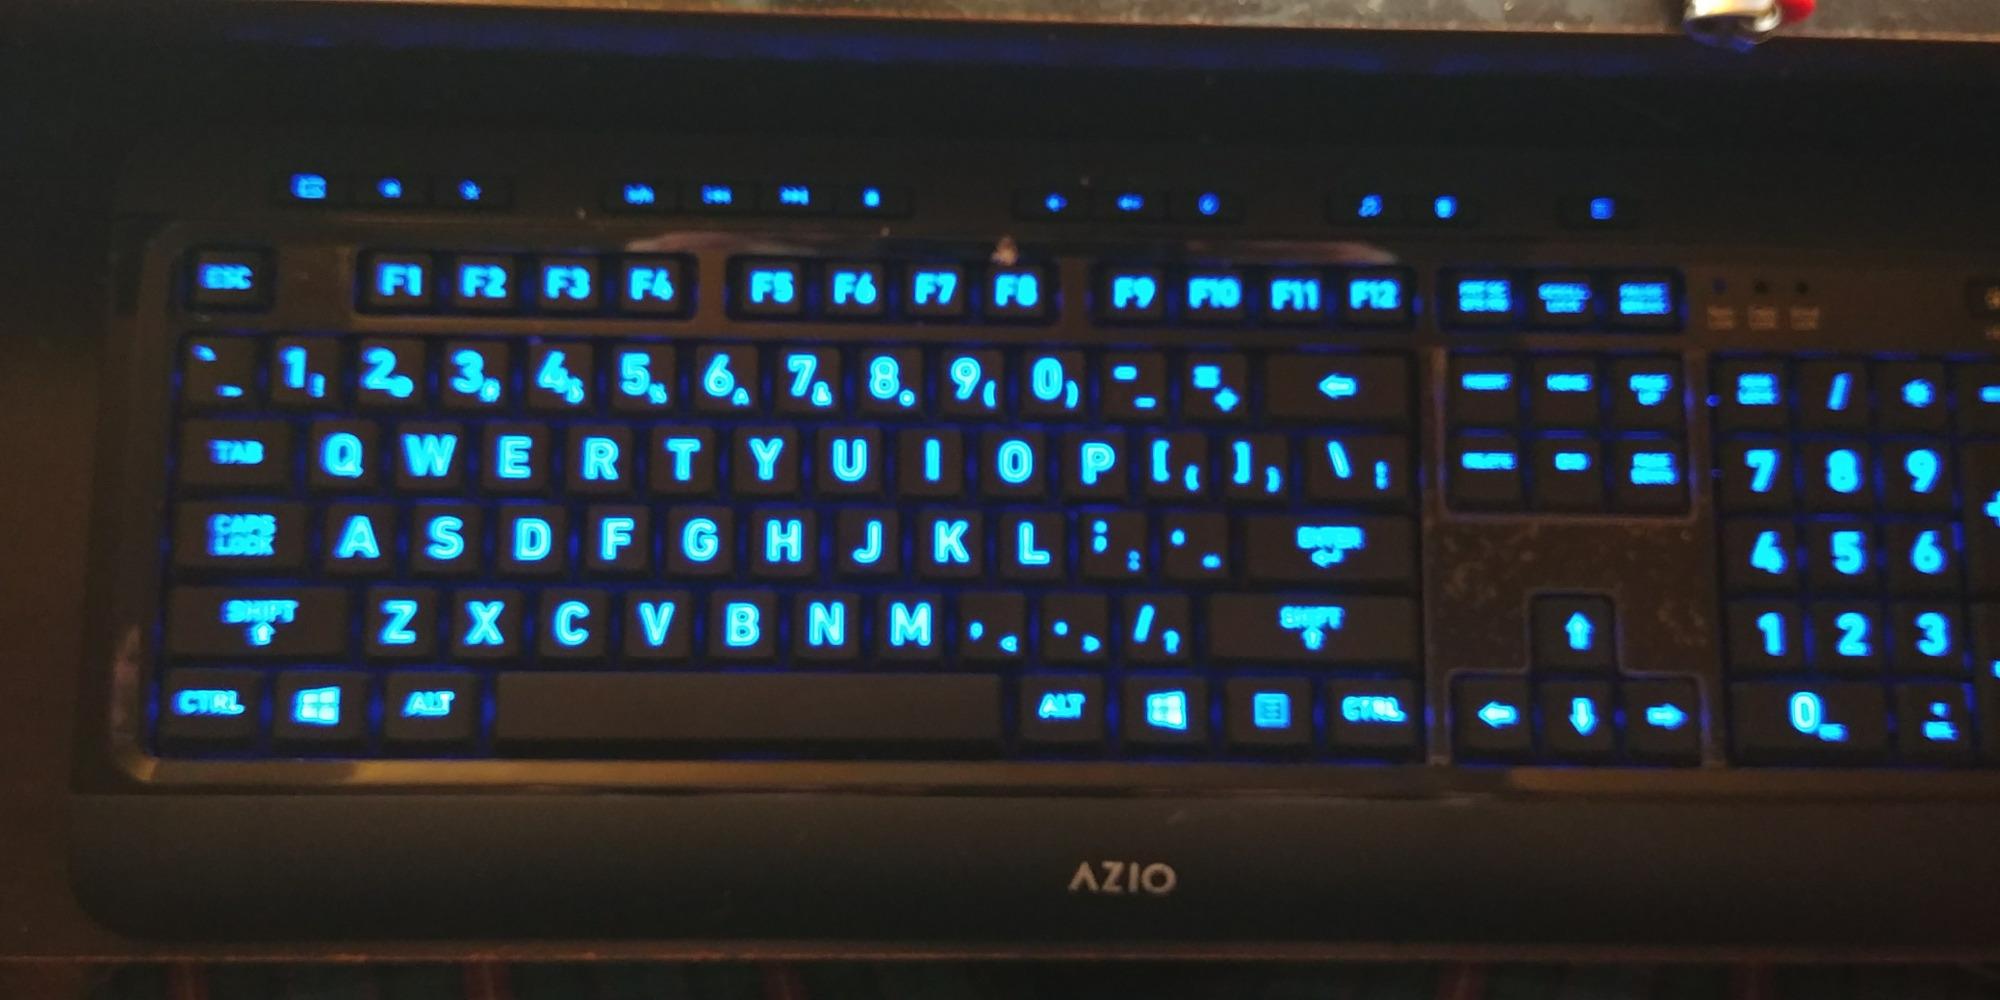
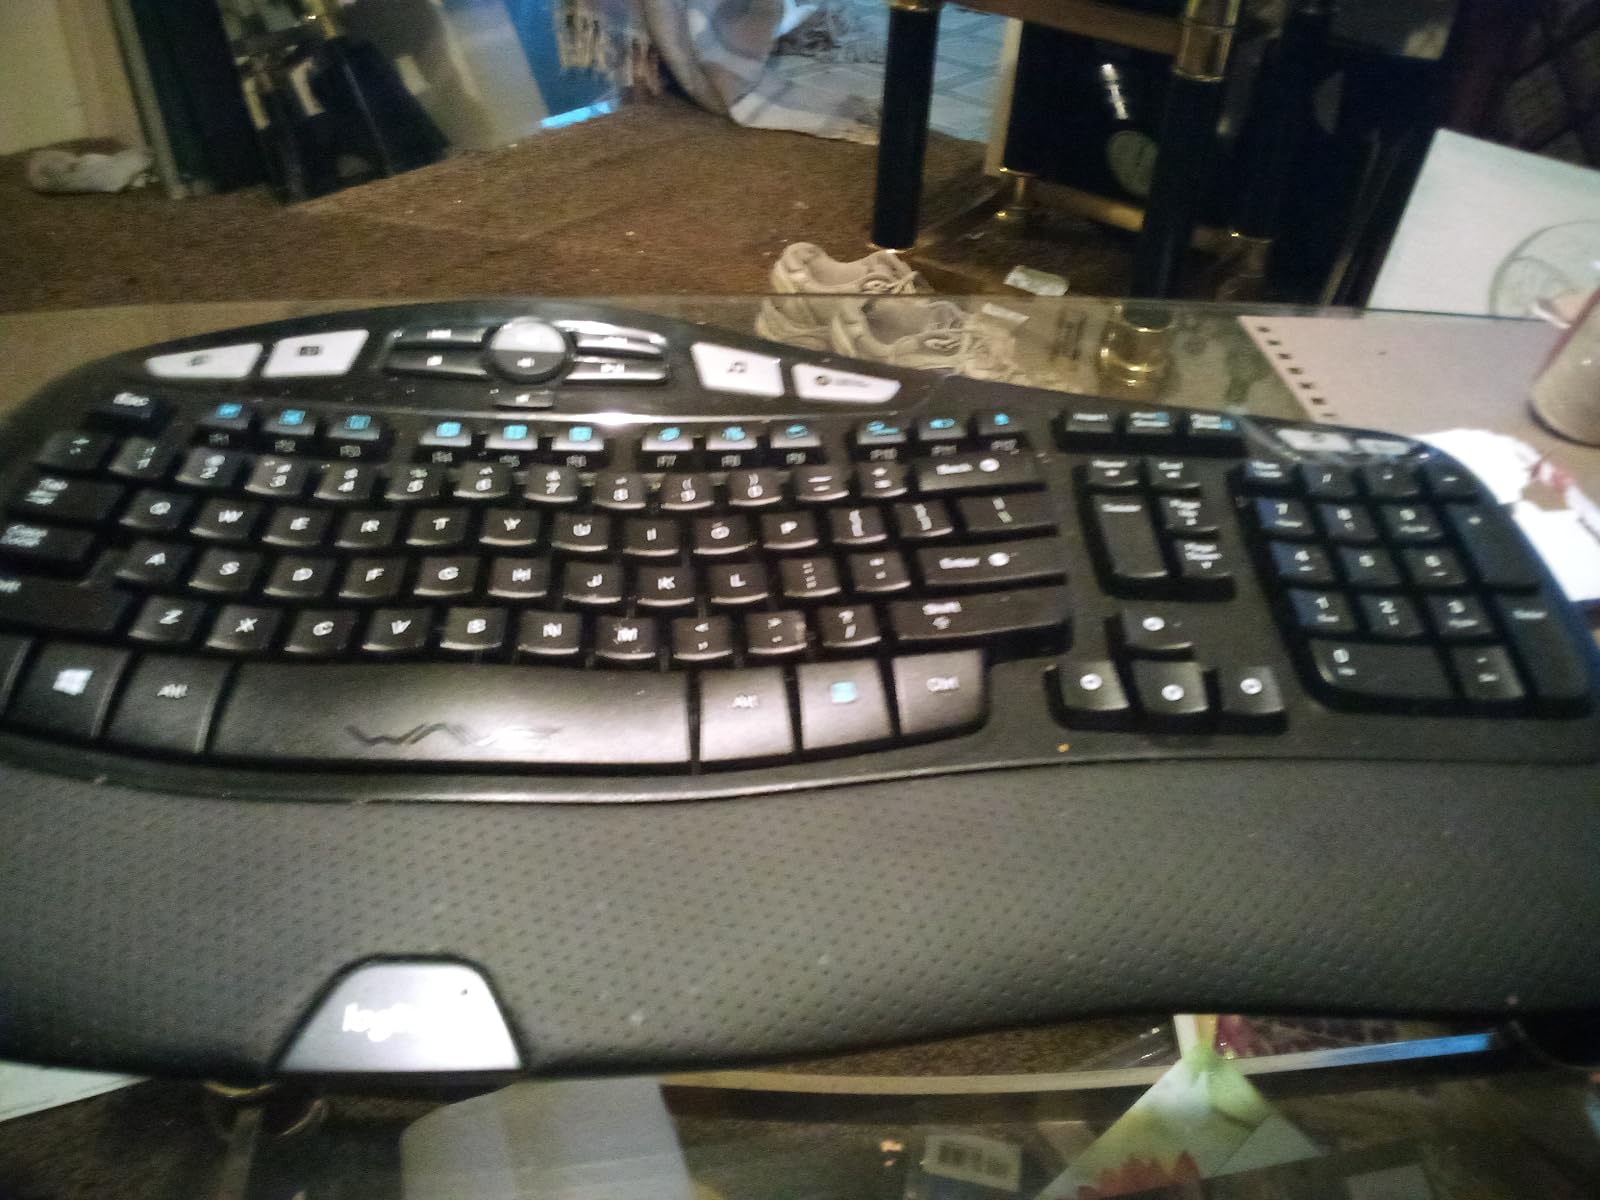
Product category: keyboard
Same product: no